Fixing America

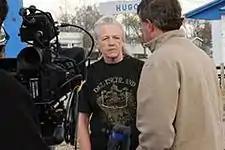

"Fixing America" was conceived by financial expert Steve Laffey, the two-term former mayor of Cranston, Rhode Island. Laffey improvises himself as a journalist along with a crew of ten, and talent that includes director Anthony Ambrosino, director of photography Jeff Hoffman, editor Fred Tindall, and original music by Mauro Colangelo. Produced by Steve Laffey and creative and business partner Stephen Skoly, the documentary was shot in 18 states and the District of Columbia in April and May 2011, traveling on the back roads and byways of America from Fort Collins, Colorado; to Washington, DC; to New England. Twenty-one independent contractors worked on the film over 10 months in 2011.